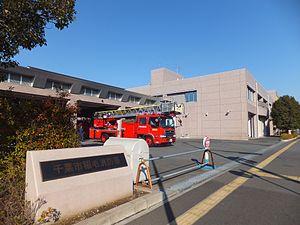
Inage est l'un des 6 arrondissements de la ville de Chiba au Japon. Il est situé au nord-ouest de la ville.